Hedwig von Rittberg

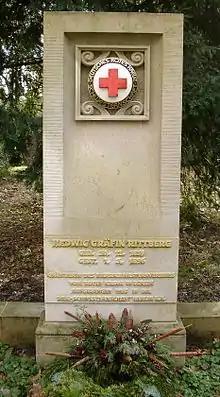
Grave of Hedwig von Rittberg in Potsdam-Babelsberg

Auguste Leopoldine Hedwig Countess of Rittberg (1839–1896) was a Prussian-German decorated nurse, hospital supervisor and founder of the Auxiliary Sisters Association.